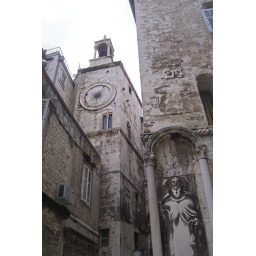
The Romanesque clock tower in the Old Town, within the walls of Diocletian's Palace compound.